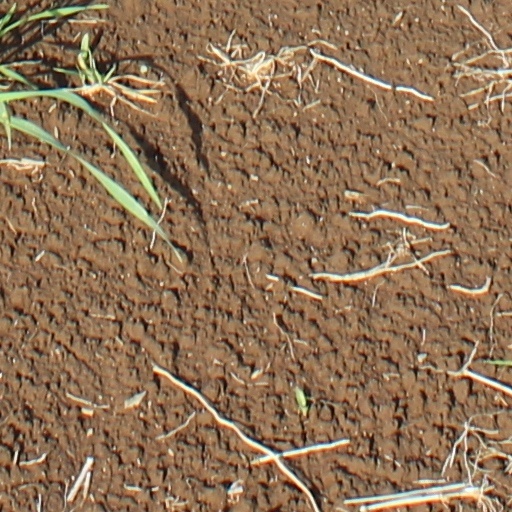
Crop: wheat